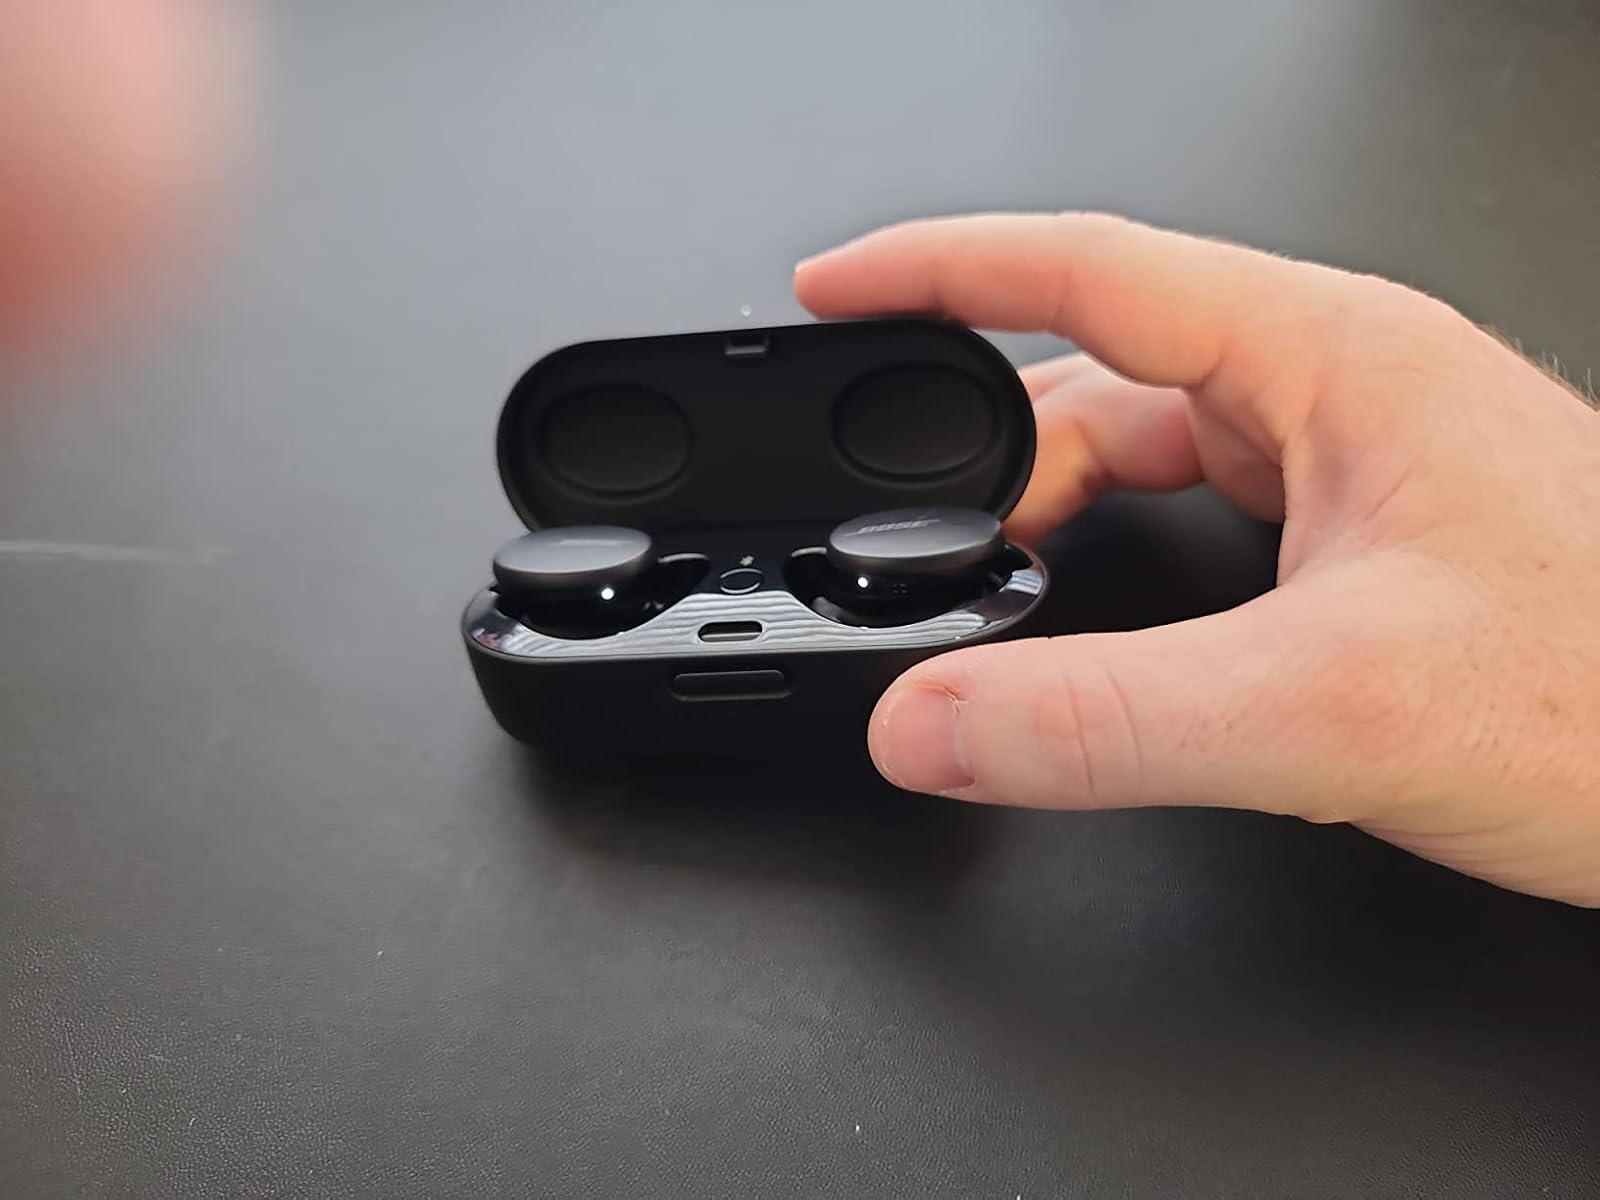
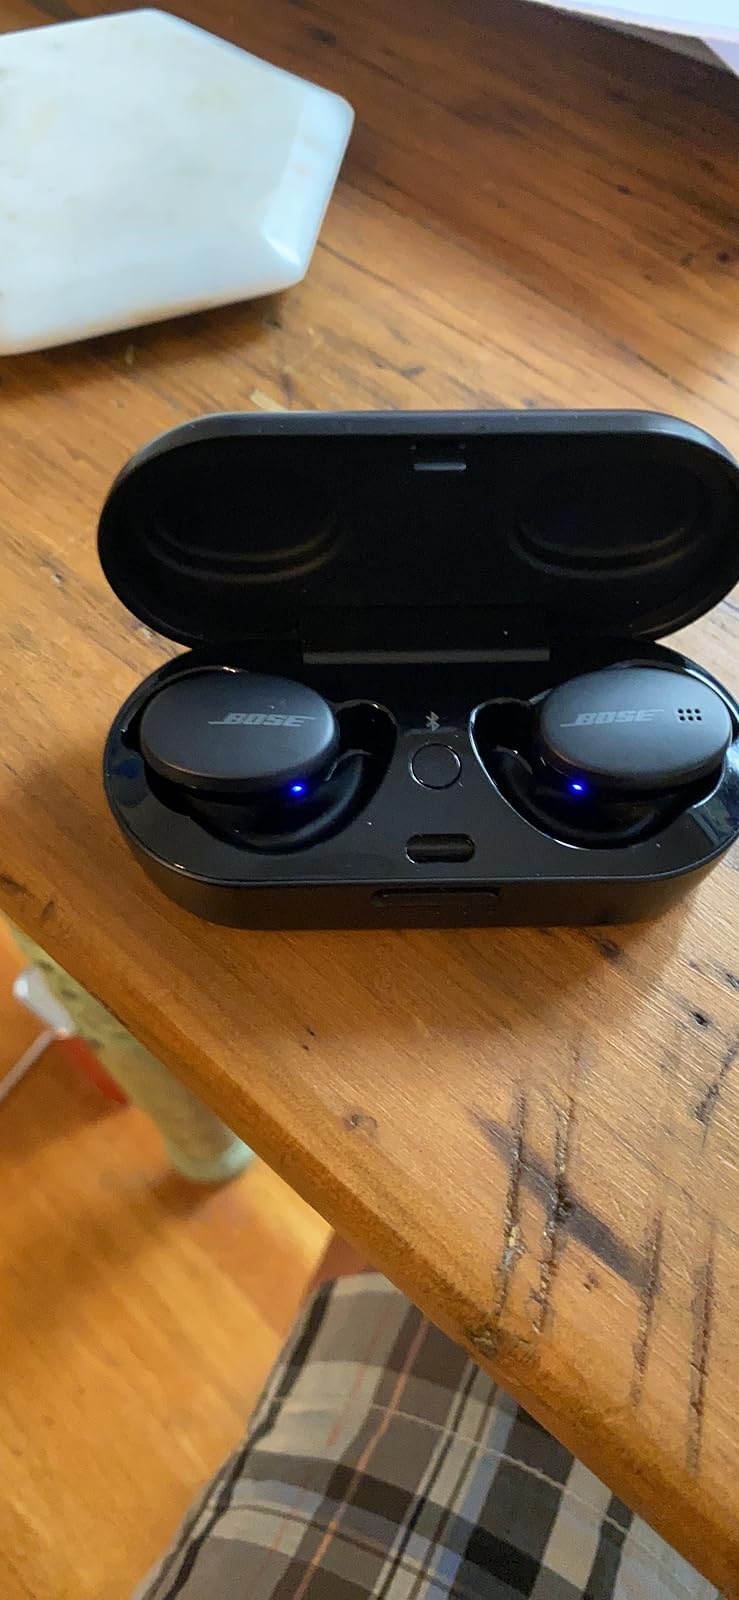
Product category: earbuds
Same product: yes